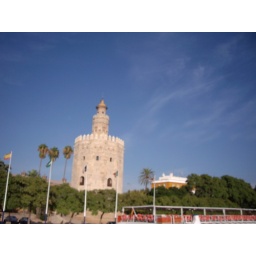
castle tower in seville